Invasion of Yugoslavia order of battle: Axis

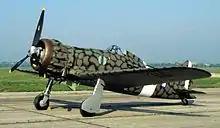
a single-engine monoplane with green and black mottled camouflage paint parked on the tarmac

The VIII Air Corps ( VIII) was commanded by "General der Flieger" Wolfram Freiherr von Richthofen, who had operational control of all air operations for the invasion. With its headquarters in Gorna Dzhumaya, Bulgaria, it was based at various airfields in western Bulgaria, and consisted of one squadron of the 11th Reconnaissance Group, the headquarters, I and II Groups of the 2nd Dive Bomber Wing (StG 2), I Group of StG 3, the headquarters, II and III Groups of the 27th Fighter Wing, a fighter group and a ground attack group from the 1st Demonstration Wing ( 1, LG 1), and a reinforced dive bomber group from the 2nd Demonstration Wing. In total, the VIII Air Corps had 126 fighters and 17 reconnaissance aircraft, and more than 25 heavy fighters and 160 dive bombers available to support the invasions of both Yugoslavia and Greece.